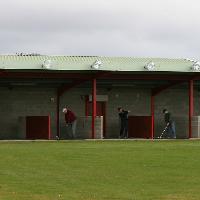
Weather: cloudy or overcast